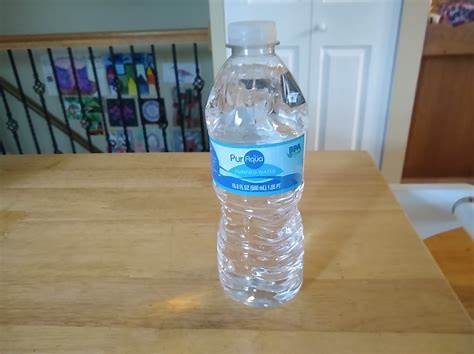
Waste category: plastic